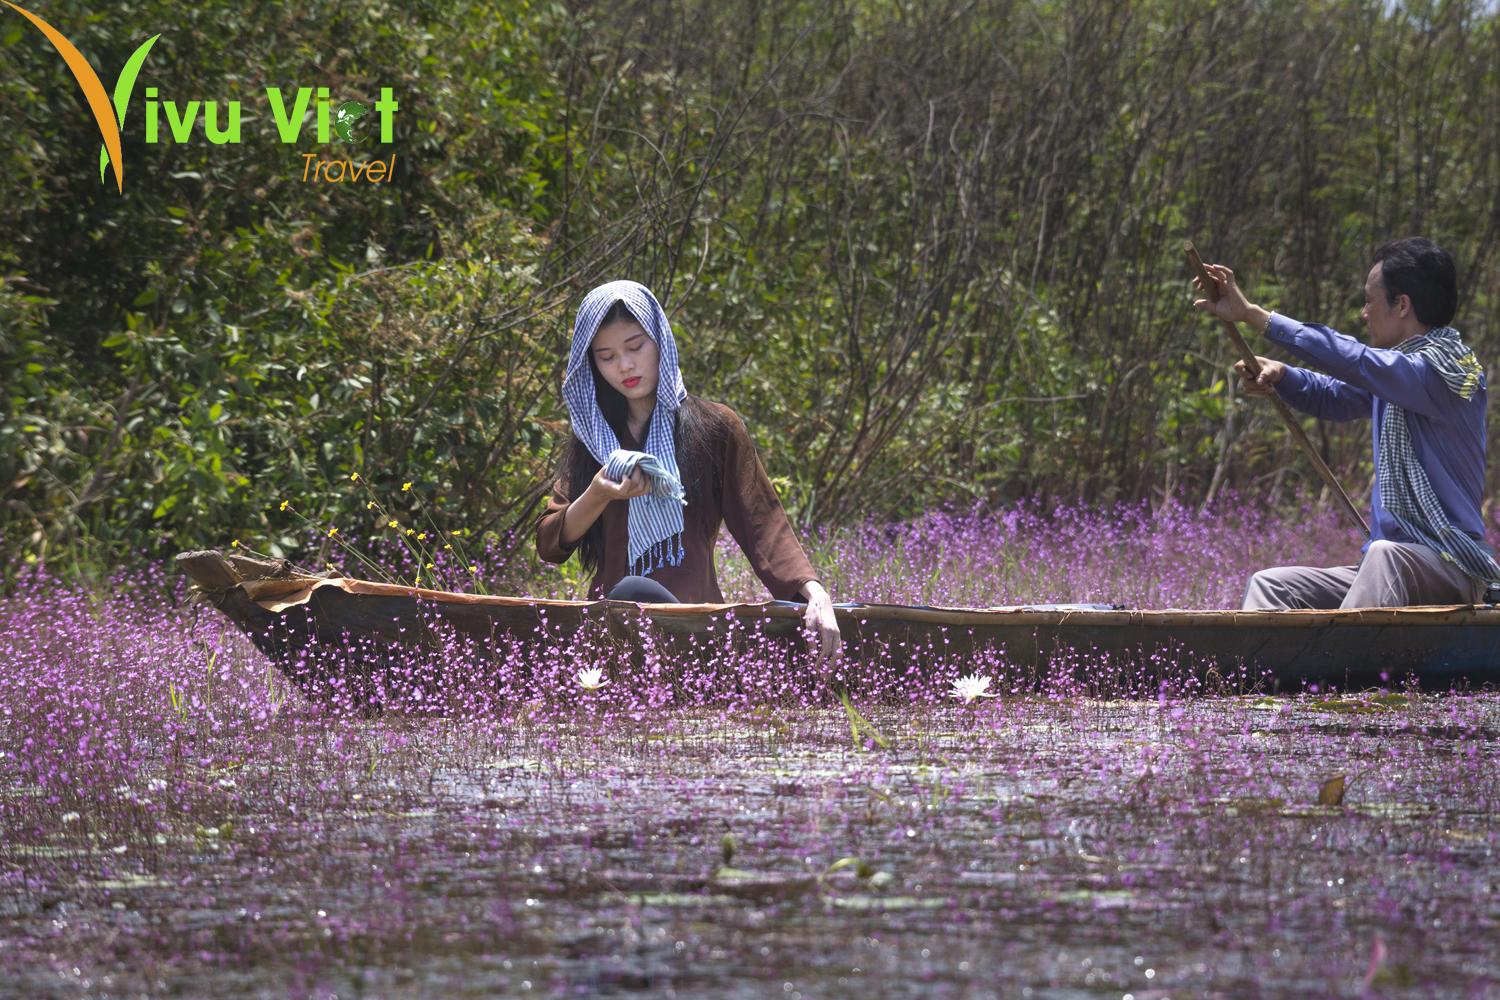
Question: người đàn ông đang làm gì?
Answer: đang chèo thuyền